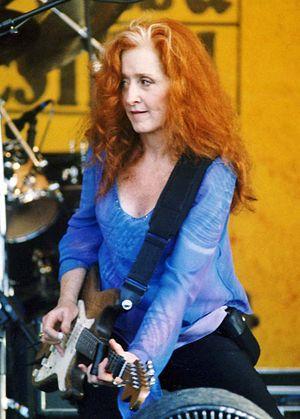
La chronologie du blues présente sur une échelle de temps les événements marquants de chaque année dans le domaine du blues et des différents courants qui en sont issus, comme le boogie woogie ou le rhythm and blues.